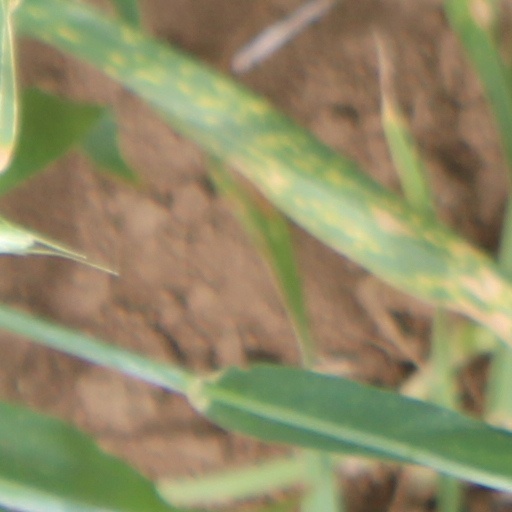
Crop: wheat